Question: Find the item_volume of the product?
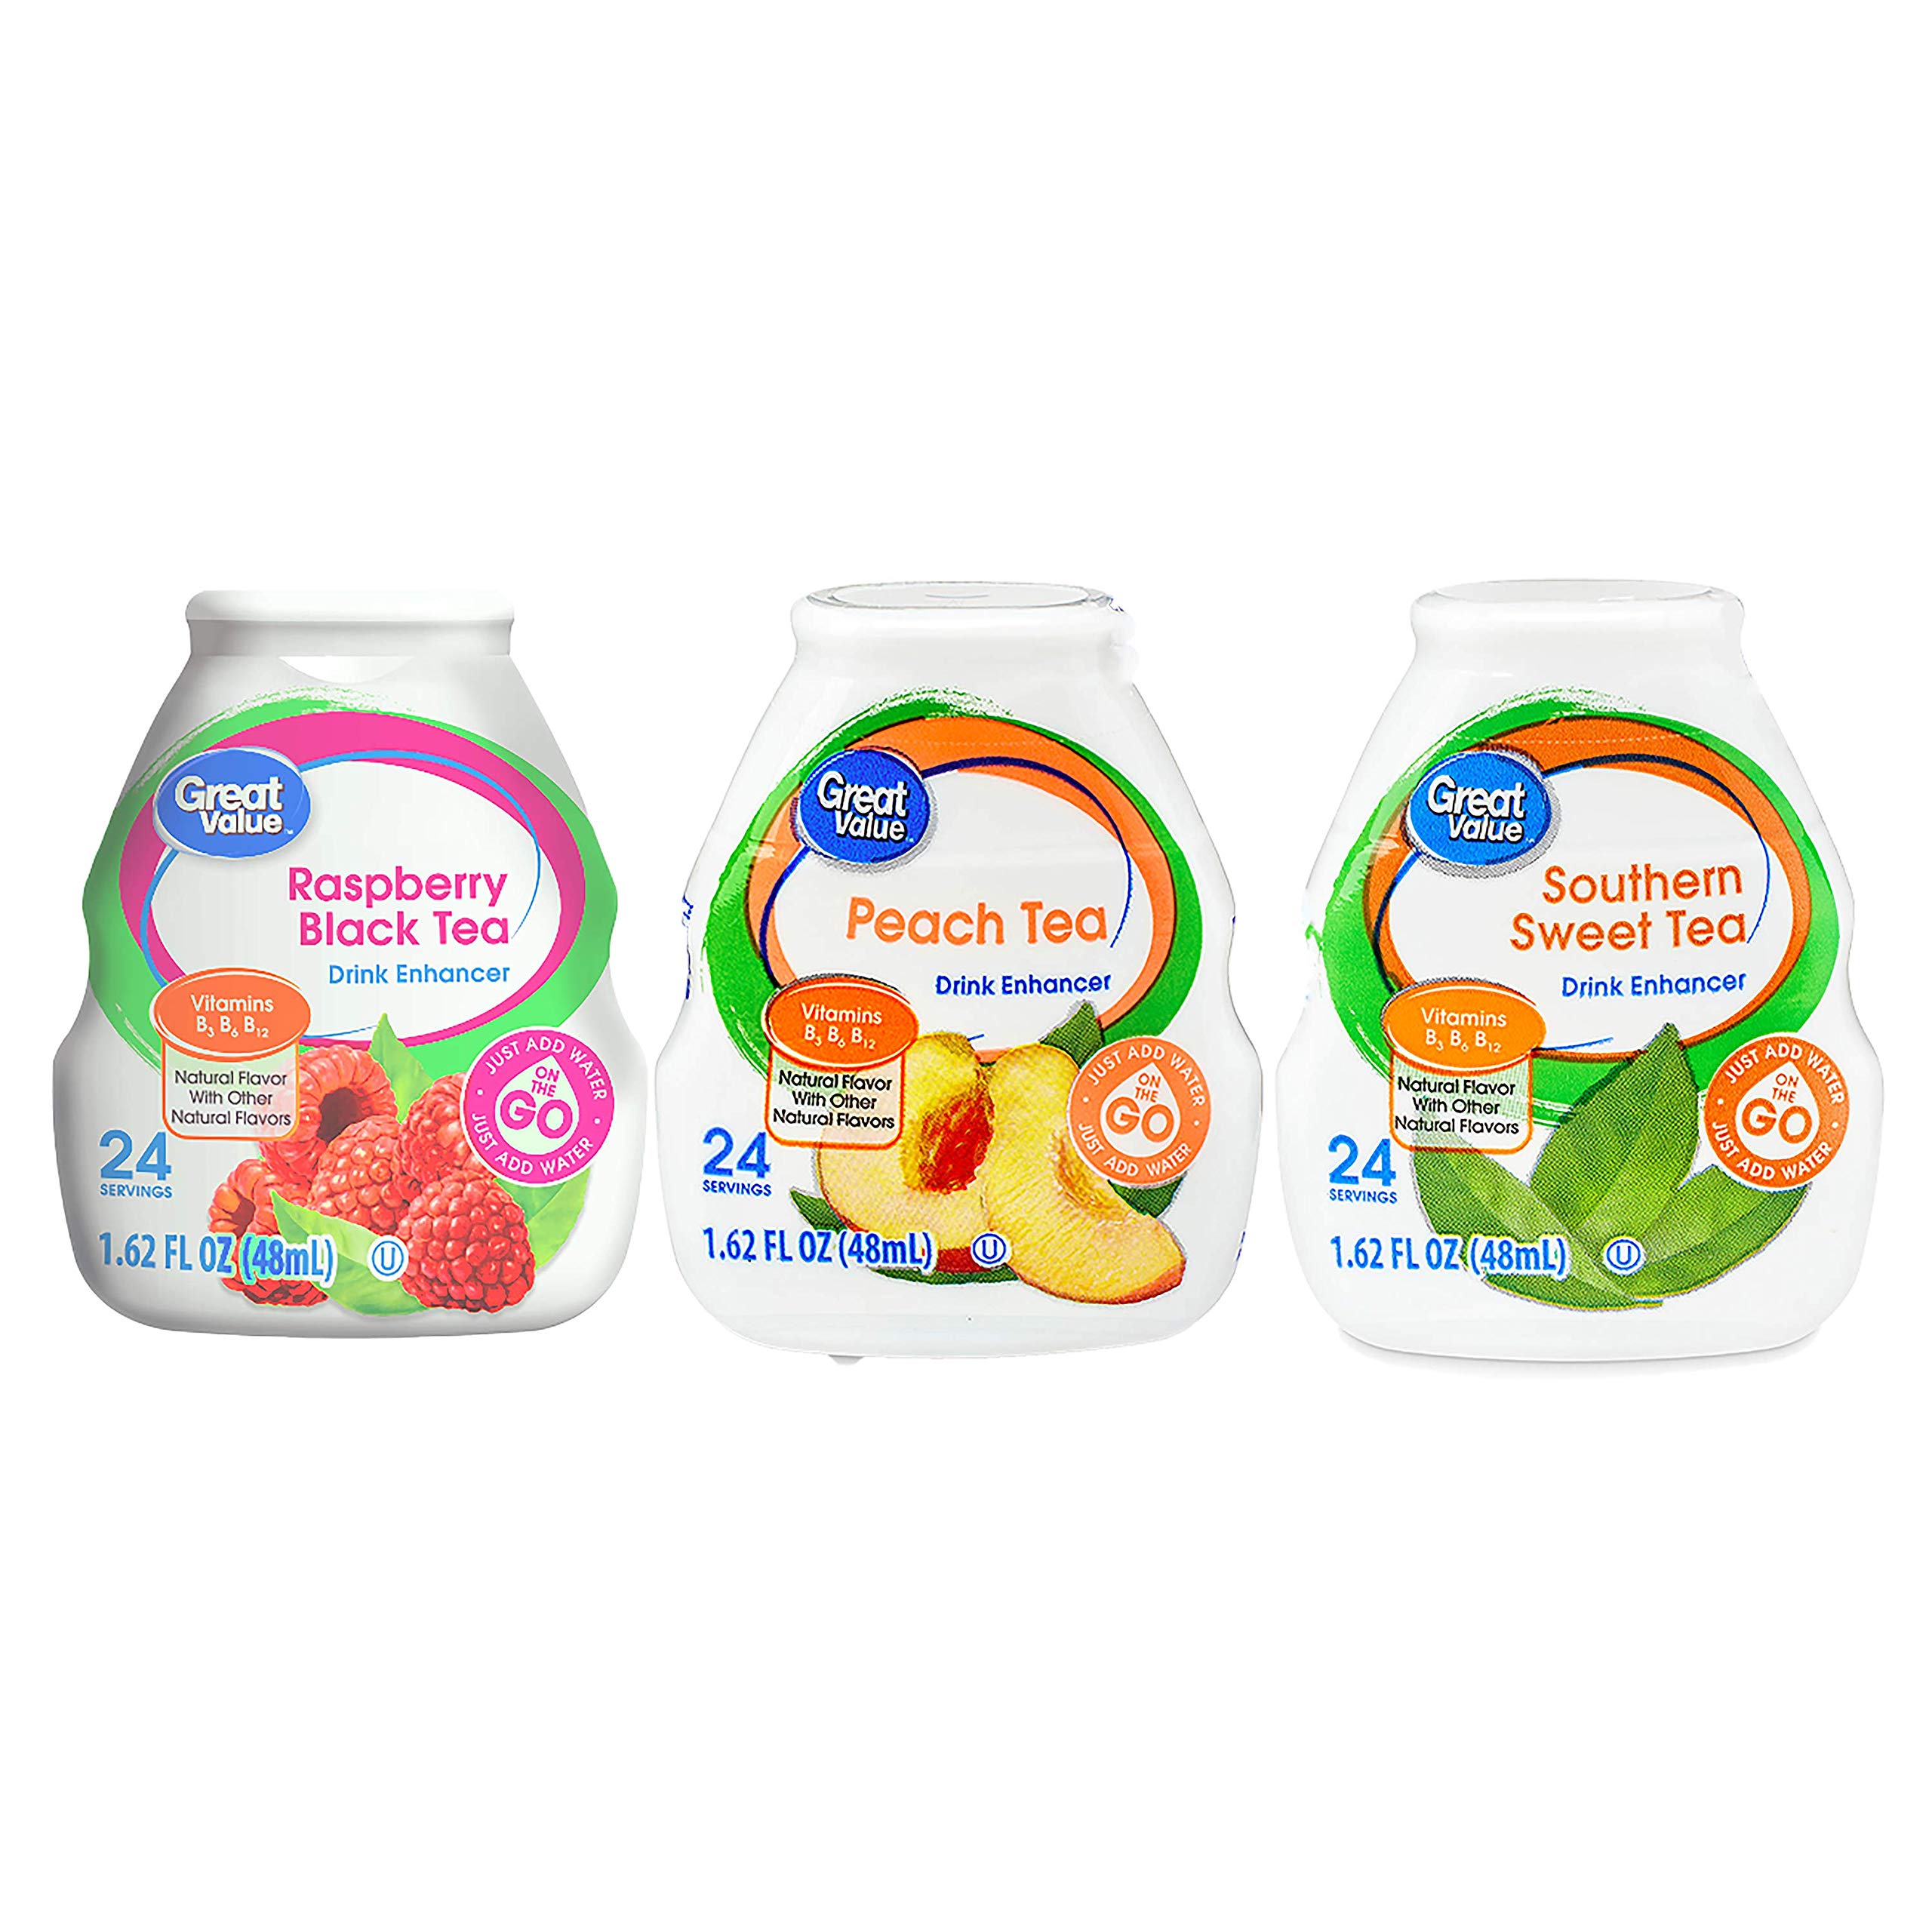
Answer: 1.62 fluid ounce